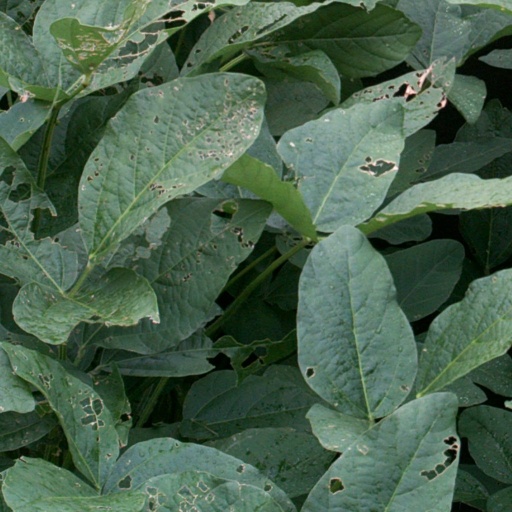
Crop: soybean